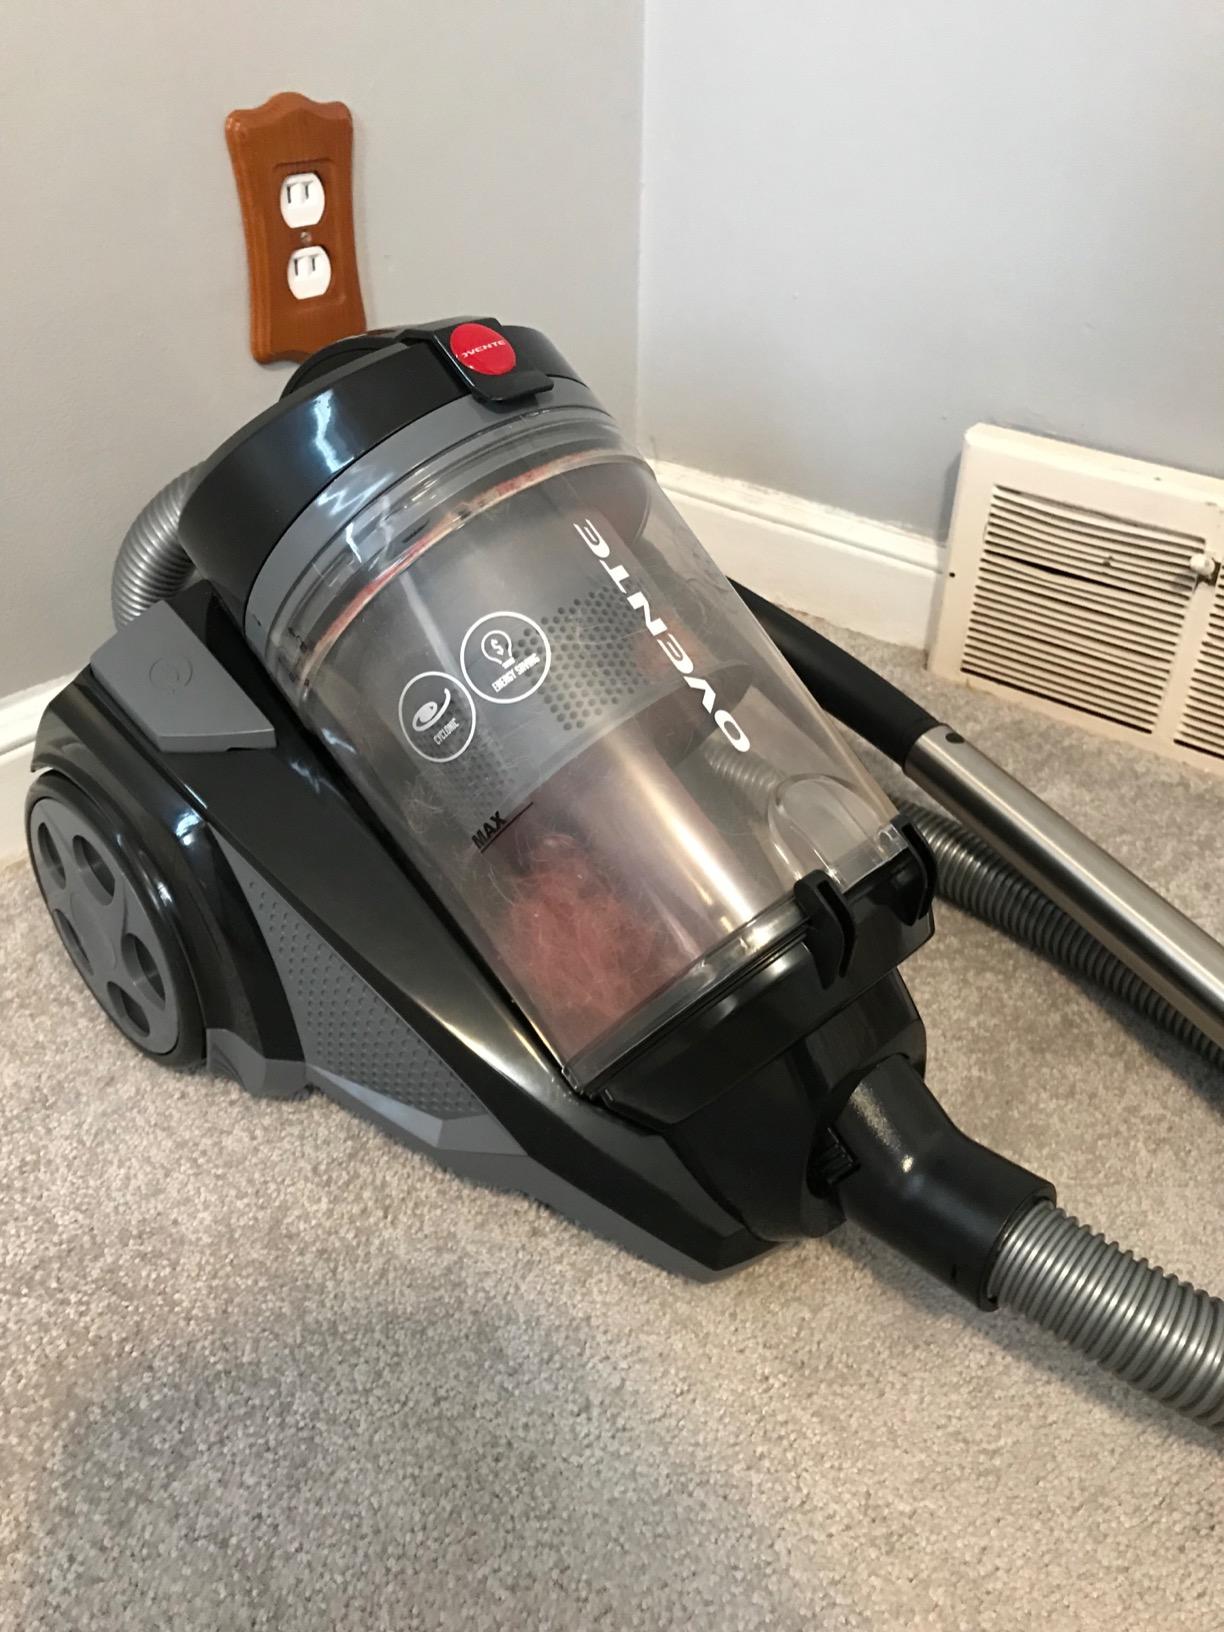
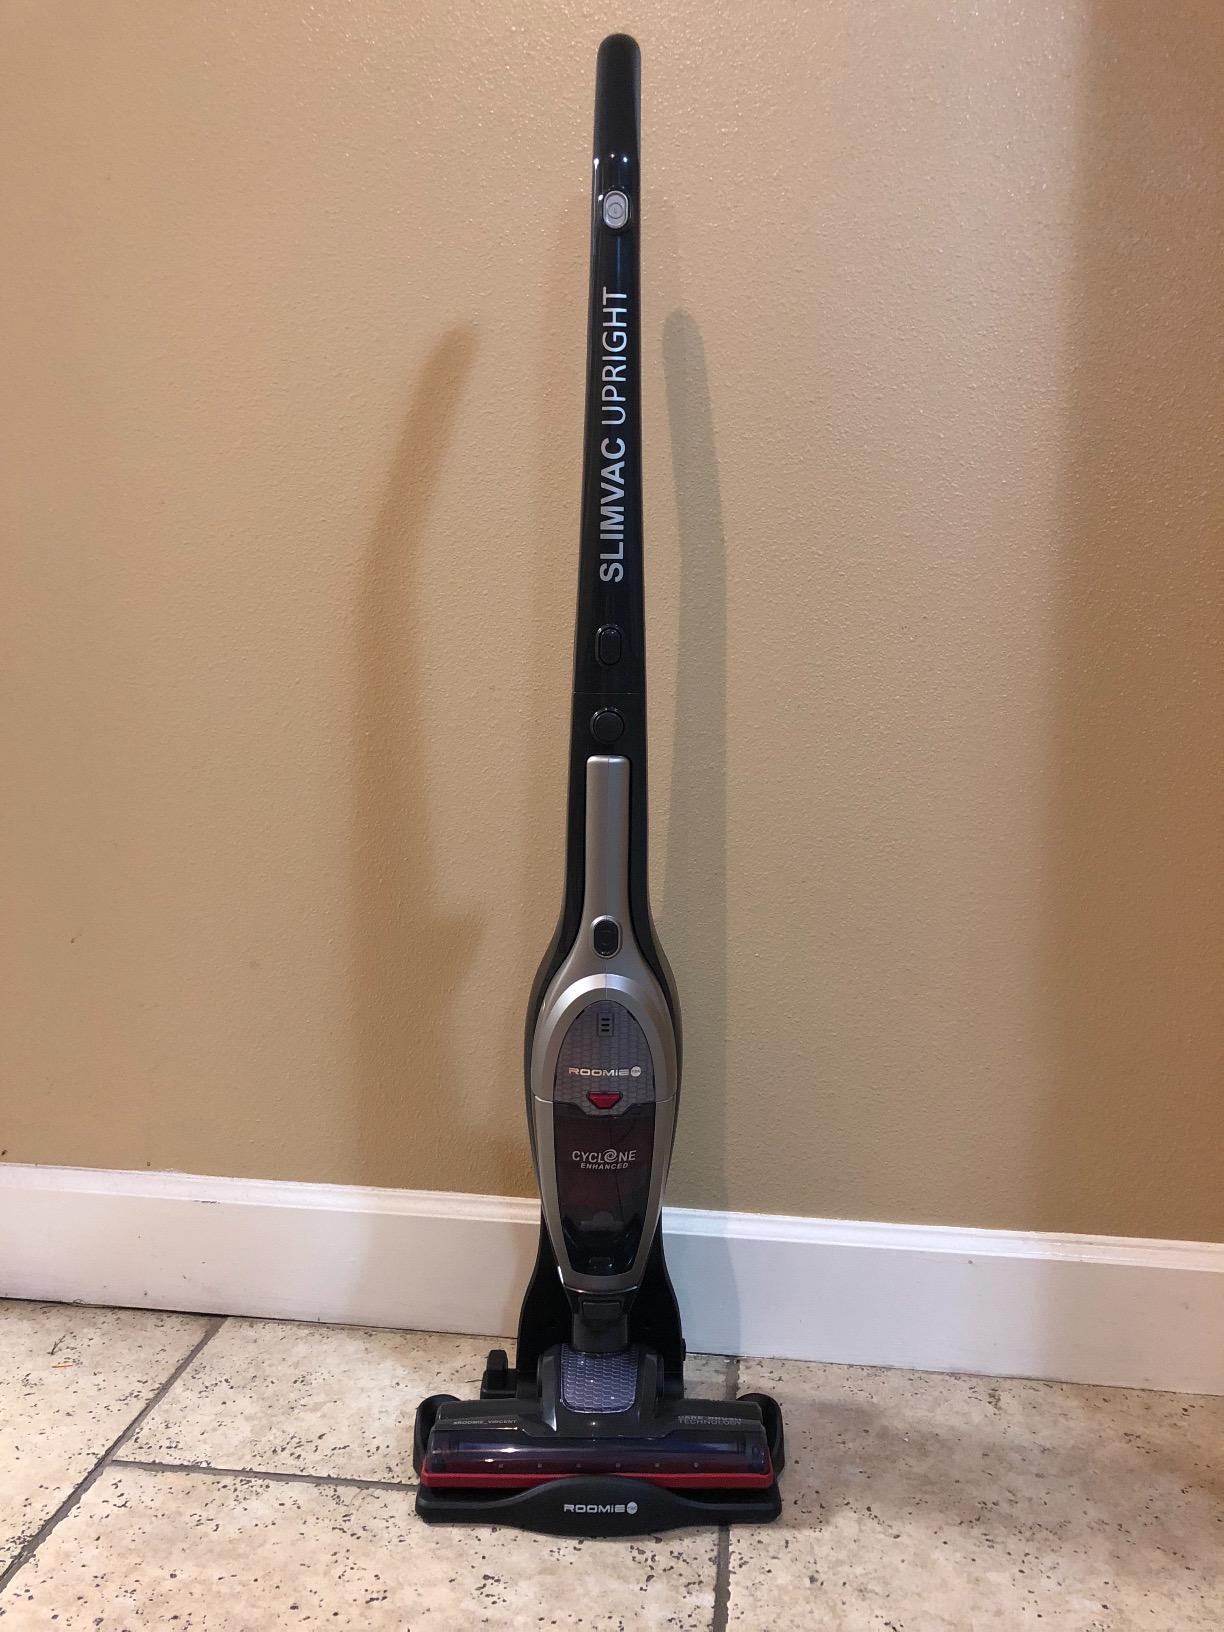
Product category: items_vacuum
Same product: no